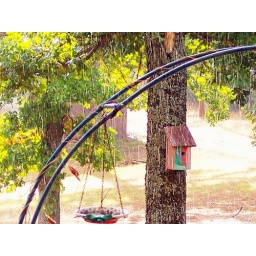
Spot that is bare in the tree is from Pilated Wood Peckers